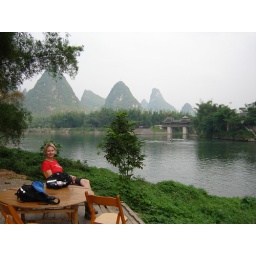
A bar in Yangshuo, perfect after our bike ride